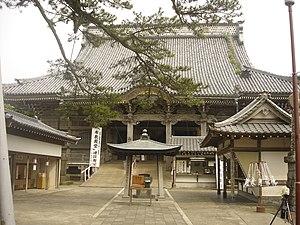
Le Tanjō-ji, est un temple bouddhiste du Nichiren Shū situé dans la ville de Kamogawa, préfecture de Chiba au Japon. Avec le Kuon-ji, préfecture de Yamanashi, le Honmon-ji au sud de Tokyo et le Seichō-ji également dans la ville de Kamogawa, le Tanjō-ji est un des « quatre endroits sacrés du Nichiren Shū ».